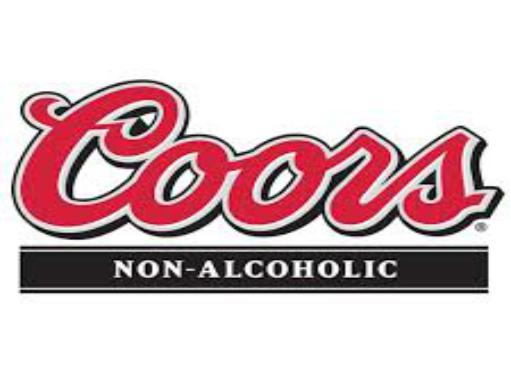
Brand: Coors
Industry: Food